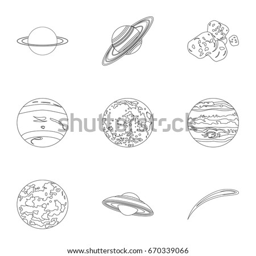
planets of the solar system .